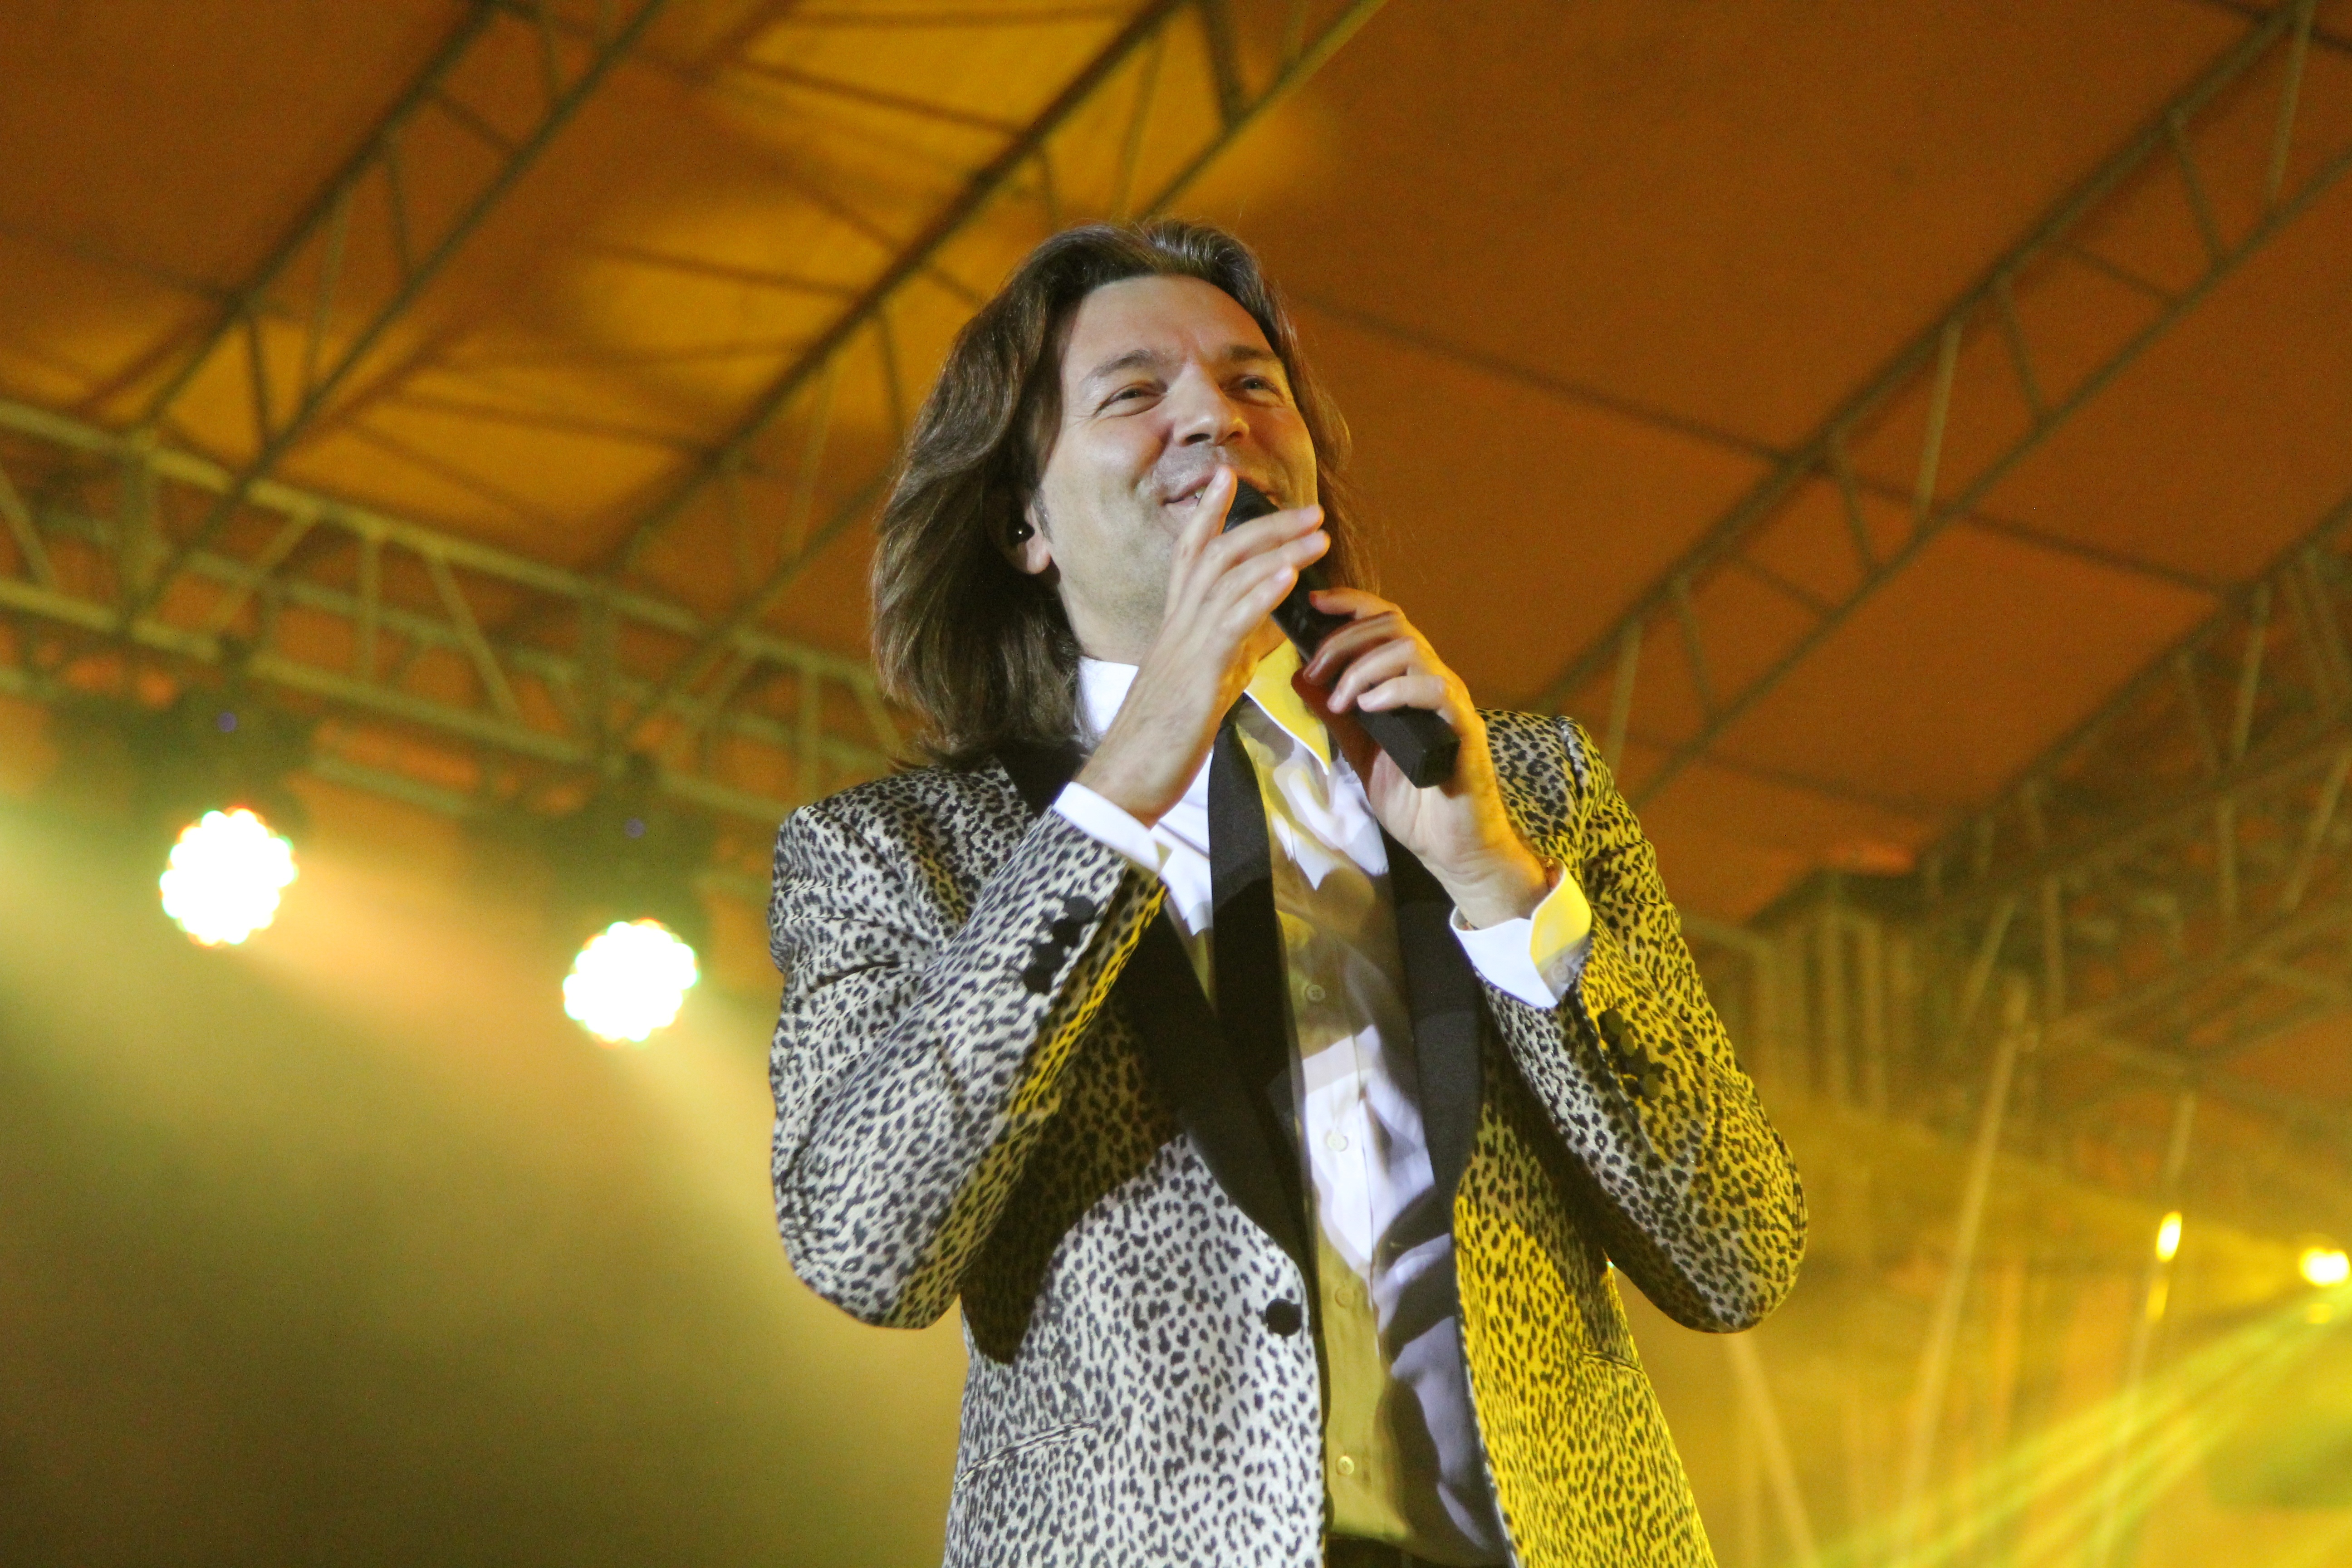
music, concert, singer, performance art, 2015, stage, performance, singing, russia, guitarist, knot, entertainment, performing arts, dmitry malikov, novorossiysk, musical theatre